Charles M. Williams (academic)

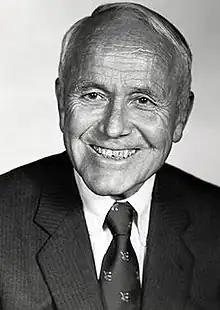
Harvard Business School faculty portrait of Charles M. Williams, 1970s.

Charles Marvin Williams (April 20, 1917 – November 17, 2011) was an American finance professor at Harvard Business School. He was a recognized authority on commercial banking who taught his students using the case method.